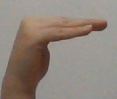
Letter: haa